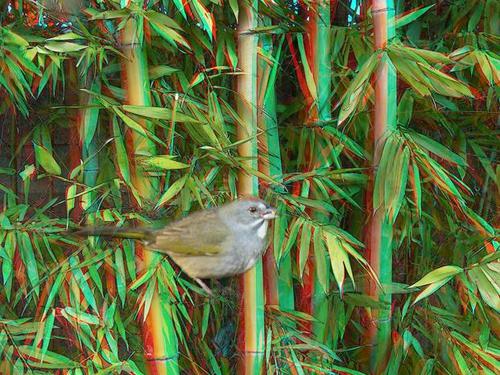
Bird species: Green_tailed_Towhee
Bird type: landbird
Background: land